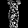
Label: Dress